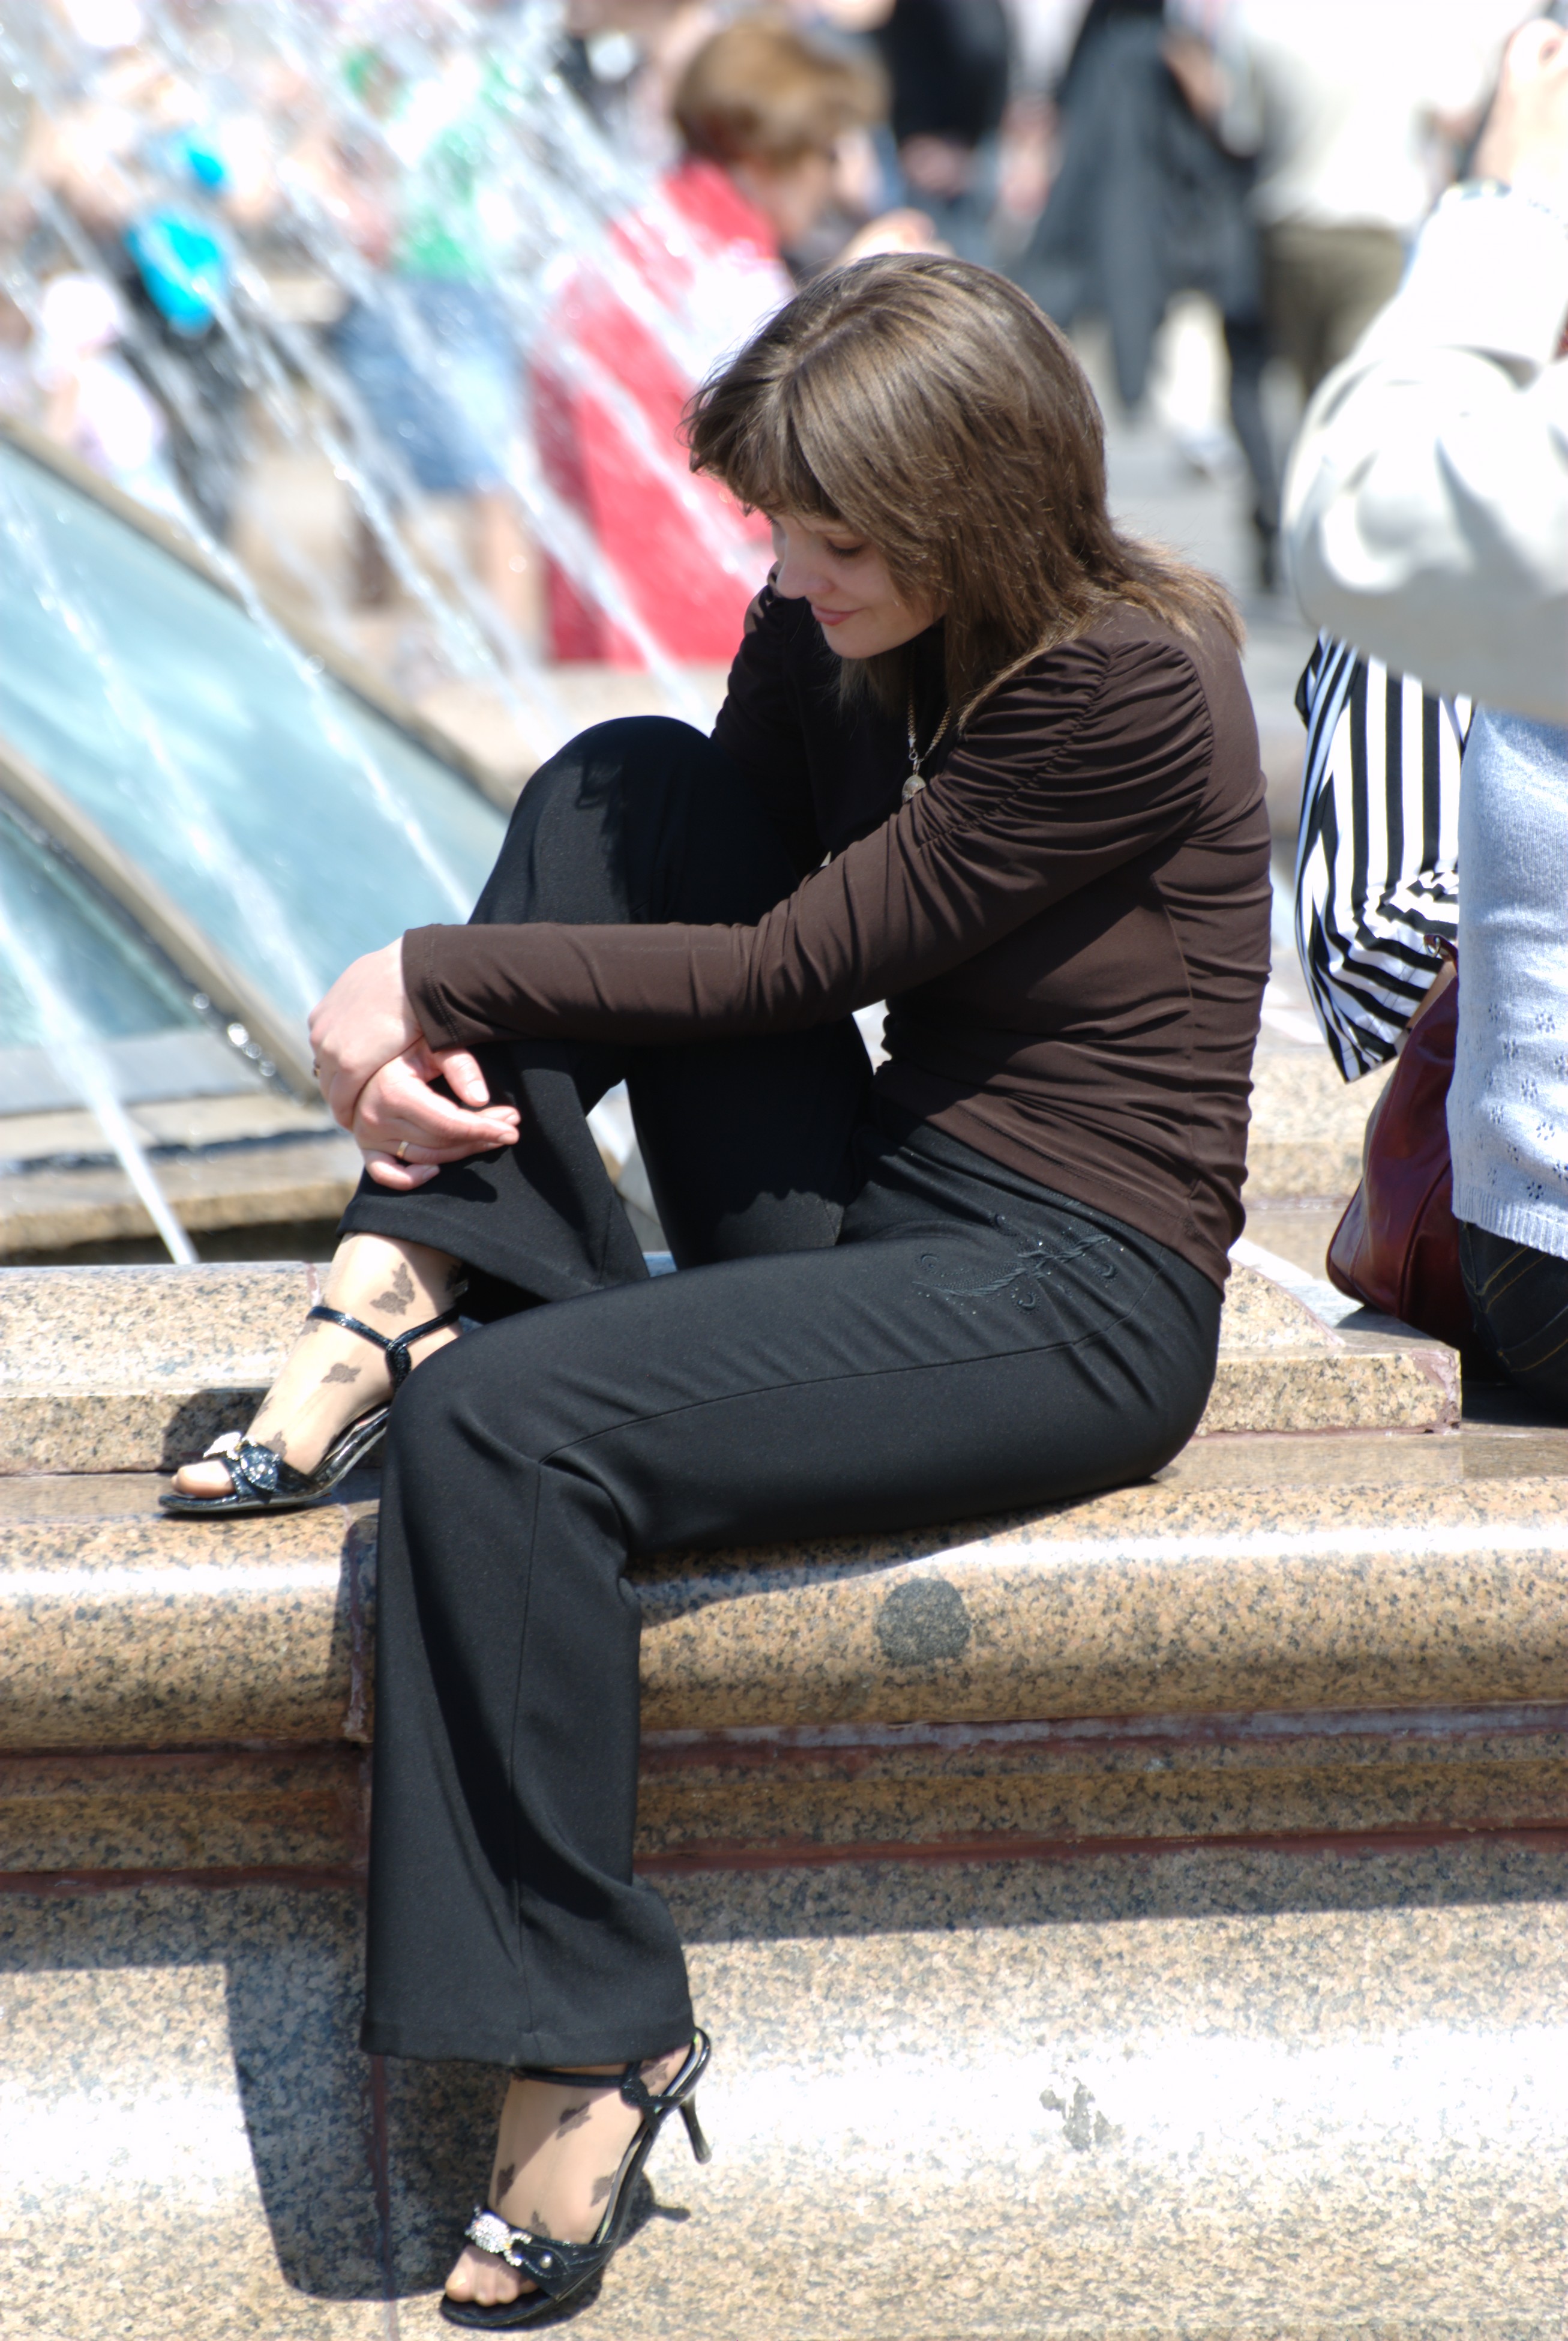
people, girl, woman, street, city, leg, spring, fashion, nikon, lady, candid, girls, cool image, footwear, moscow, russia, d80, moskau, nikond80, moscou, interaction